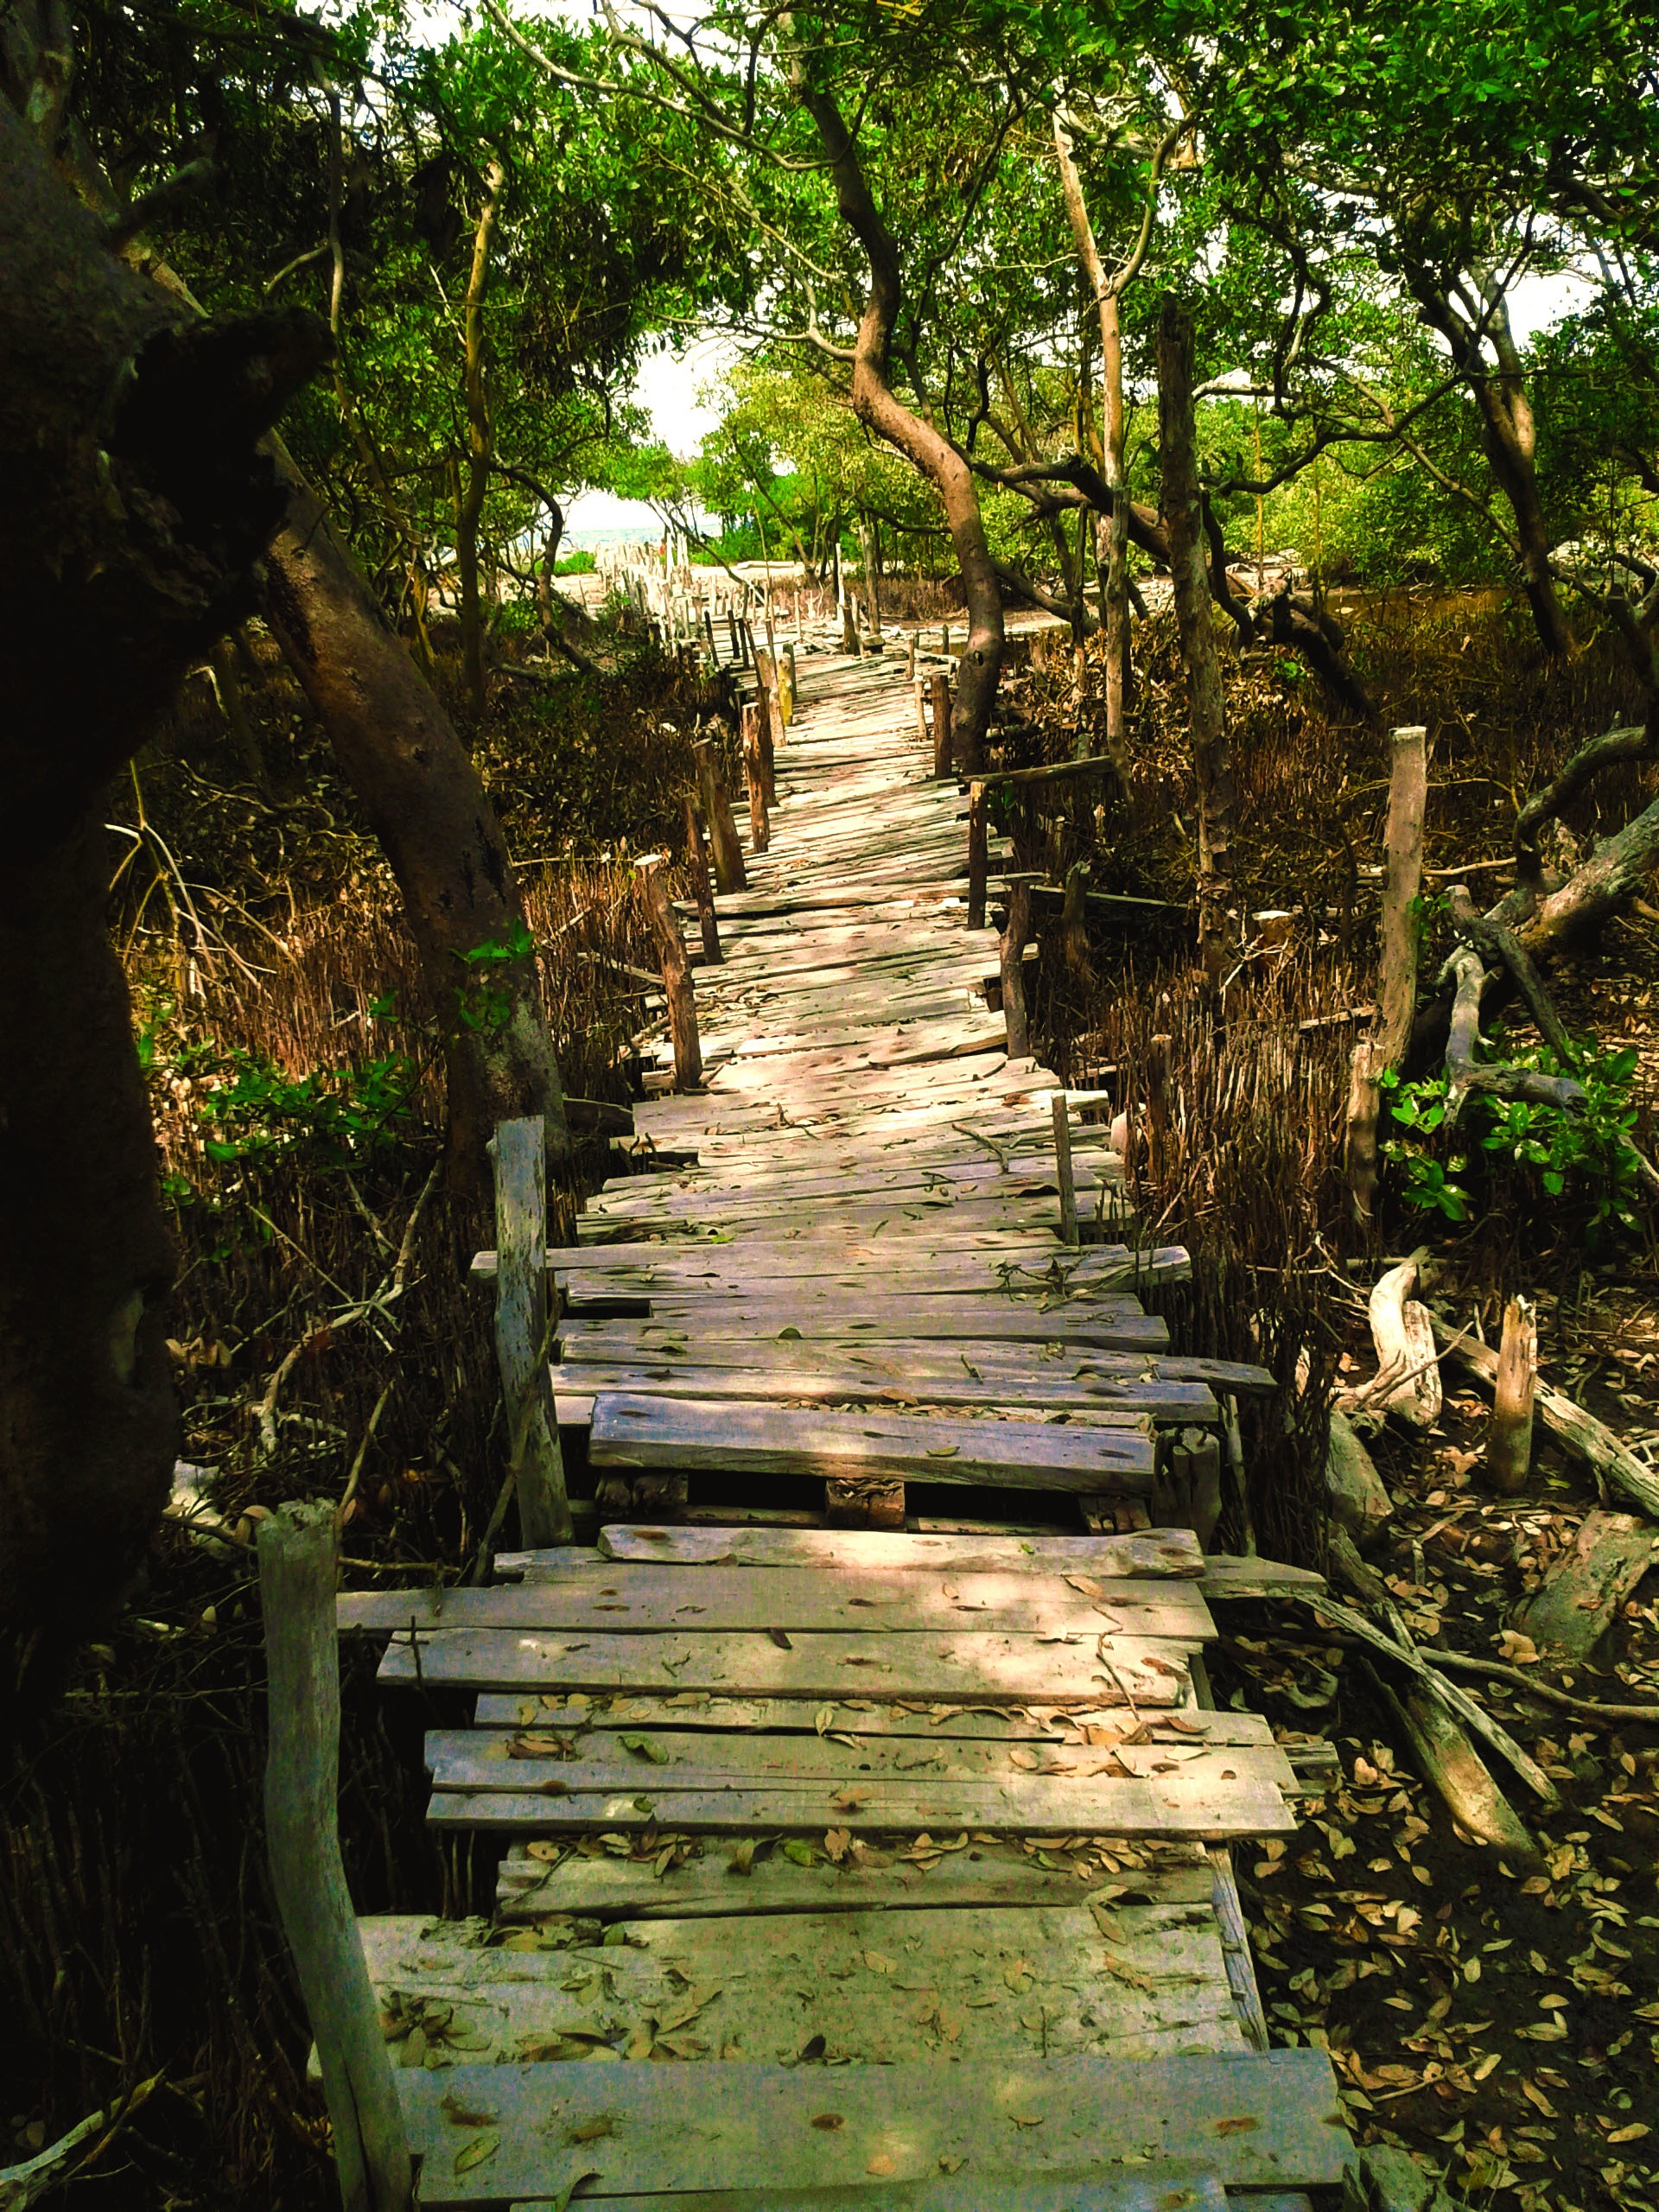
tree, nature, forest, sunlight, leaf, flower, pond, green, jungle, autumn, backyard, botany, garden, rainforest, botanical garden, woodland, habitat, water feature, natural environment